Demi Lovato

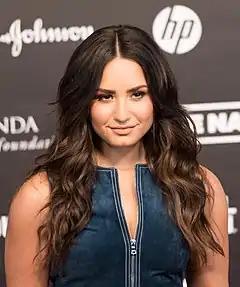
Lovato at the Global Citizen Festival in Hamburg in July 2017

In February 2017, Lovato executive-produced a documentary, "Beyond Silence", which follows three individuals and their experiences with mental illnesses including bipolar disorder, schizophrenia, depression, and anxiety. Lovato featured in Cheat Codes' song "No Promises", released in March 2017, and Jax Jones's "Instruction" along with Stefflon Don, released in June 2017. In 2017, Lovato was included in "Time" magazine's annual list of the 100 most influential people in the world. On May 8, 2017, she announced a collaboration with sportswear line Fabletics to support the United Nations' initiative, Girl Up.